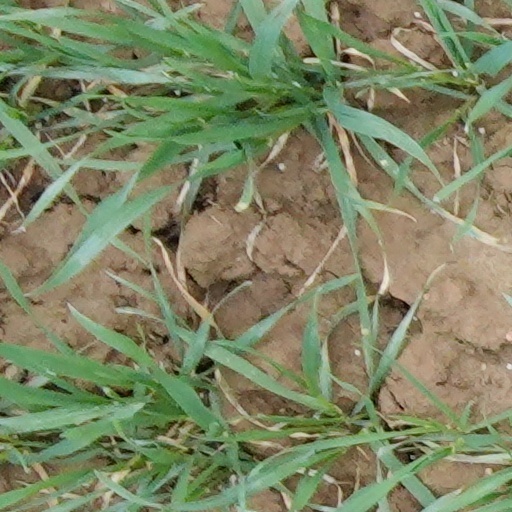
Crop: wheat